History of Indonesia

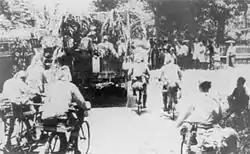
Japanese bicycle infantry move through Java during their occupation of the Dutch East Indies.

Beginning in the 16th century, successive waves of Europeans—the Portuguese, Spanish, Dutch and English—sought to dominate the spice trade at its sources in India and the 'Spice Islands' (Maluku) of Indonesia. This meant finding a way to Asia to cut out Muslim merchants who, with their Venetian outlet in the Mediterranean, monopolised spice imports to Europe. Astronomically priced at the time, spices were highly coveted not only to preserve and make poorly preserved meat palatable, but also as medicines and magic potions.